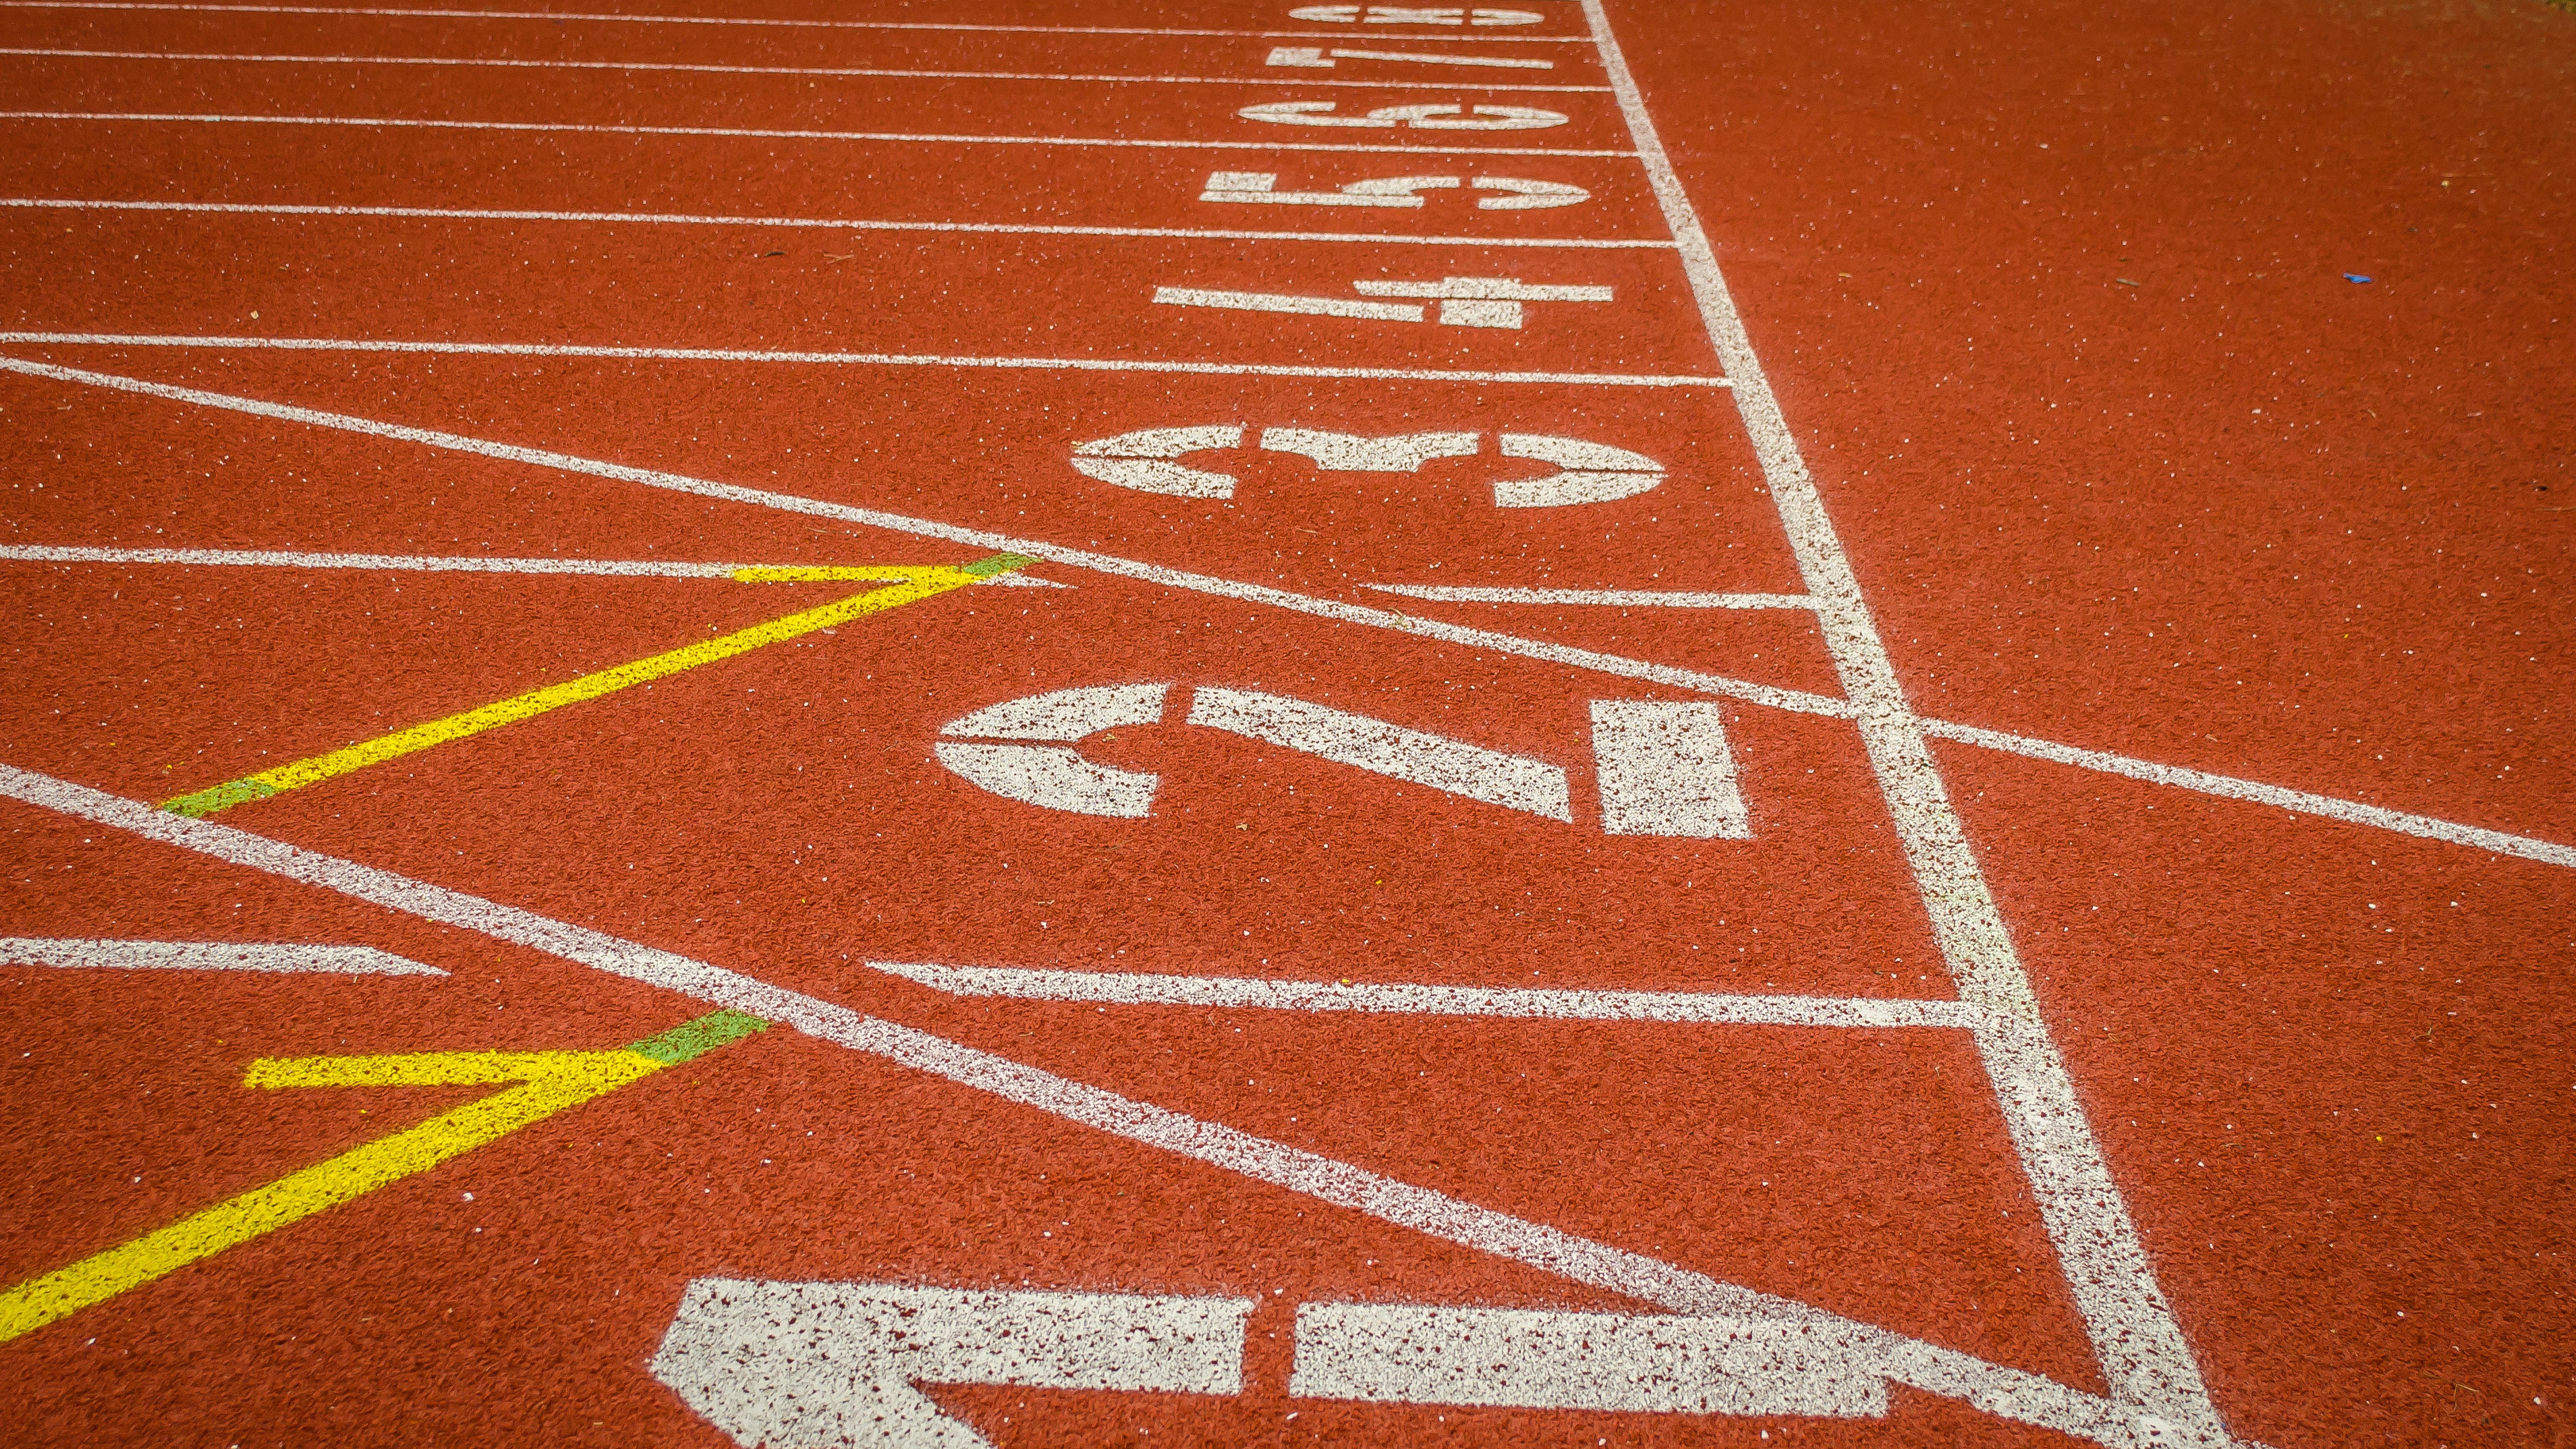
structure, track, floor, number, line, lane, stadium, baseball field, circle, font, shape, athletics, flooring, tartan, road surface, sport venue, 100 meters